Oichi

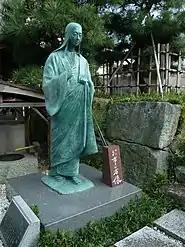
Statue of Oichi in Fukui.

In the summer of 1570, Nagamasa betrayed his alliance with Nobunaga and went to war with him on behalf of the Asakura family in the Battle of Anegawa. A story relates that Oichi sent her brother a sack of beans tied at both ends, ostensibly as a good-luck charm but in reality a warning that he was about to be attacked from both front and rear by the Asakura and Azai clans. According to the story, Nobunaga understood the message and retreated from his brother-in-law's assault in time.